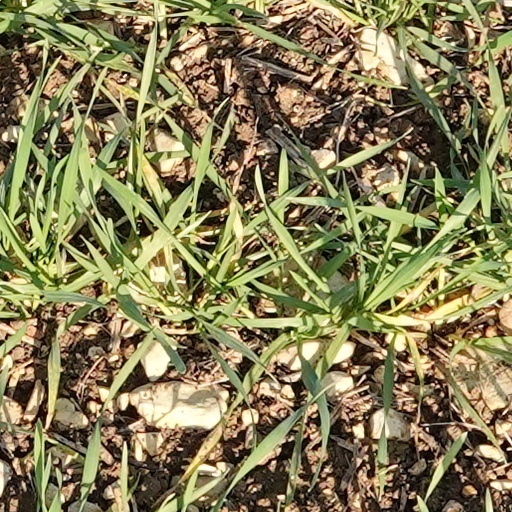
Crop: wheat